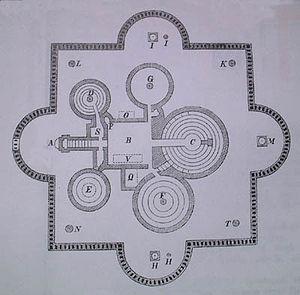
Stjerneborg est le nom donné au palais et à l'observatoire souterrain de l'astronome danois Tycho Brahe situé sur l'île de Ven.